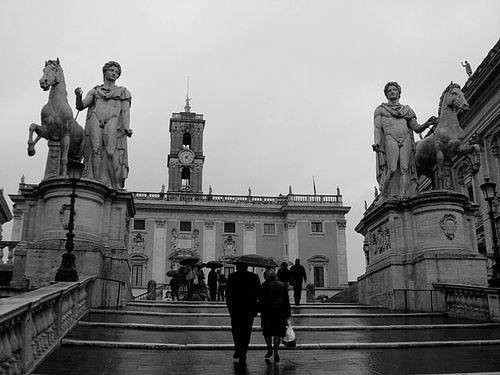
Weather: rain or strom